Iglesia ni Cristo

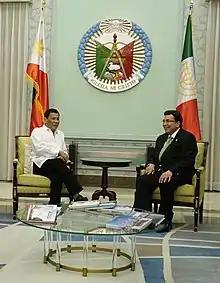
President Rodrigo Duterte meets with INC Executive Minister Eduardo V. Manalo in December 2018

On November 19, 1981, INC has launched the "Lingap sa Mamamayan" ('Aid To Humanity') Program. The program aims to provide relief goods, health care, and other services to the needy, especially those who are afflicted by calamities and disasters. It also provides seminars for disaster preparedness, first aid, and family planning. Other humanitarian activities such as blood donation and community clean up drives were also conducted in different parts of the world where the Iglesia ni Cristo is established.